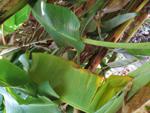
Label: xamthomonas